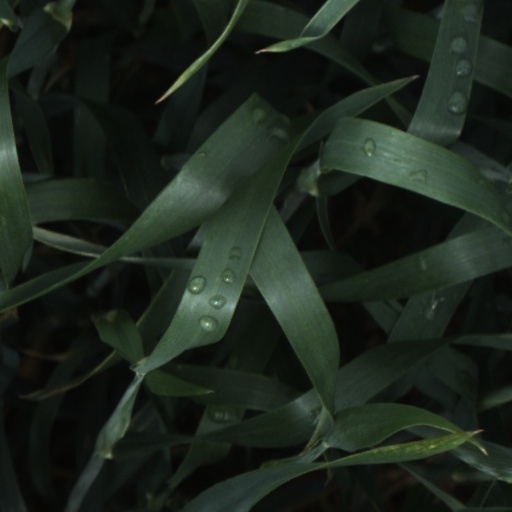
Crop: wheat